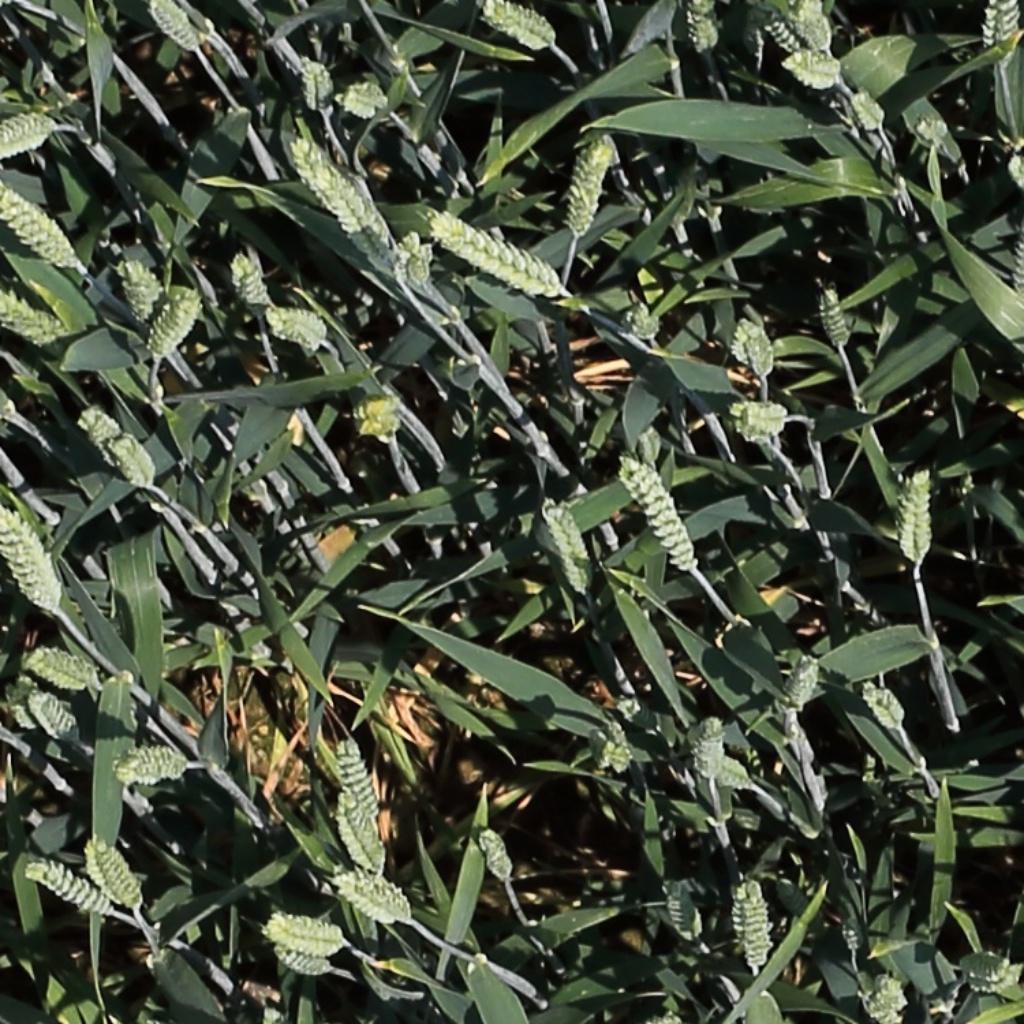
Country: Switzerland
Location: Usask
Wheat development stage: Filling